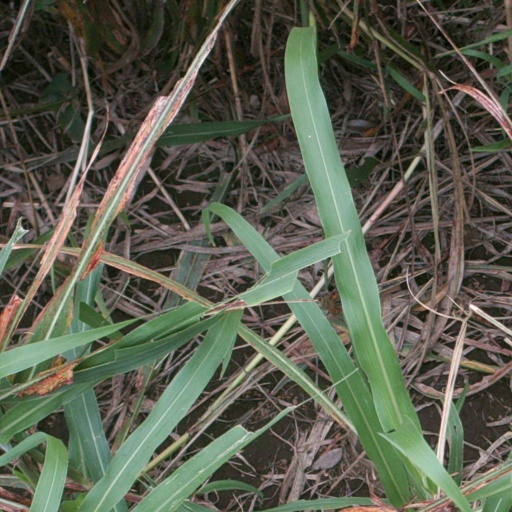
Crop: sorghum